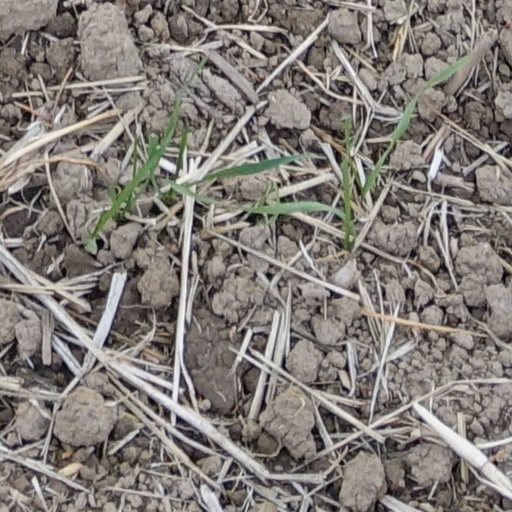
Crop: wheat